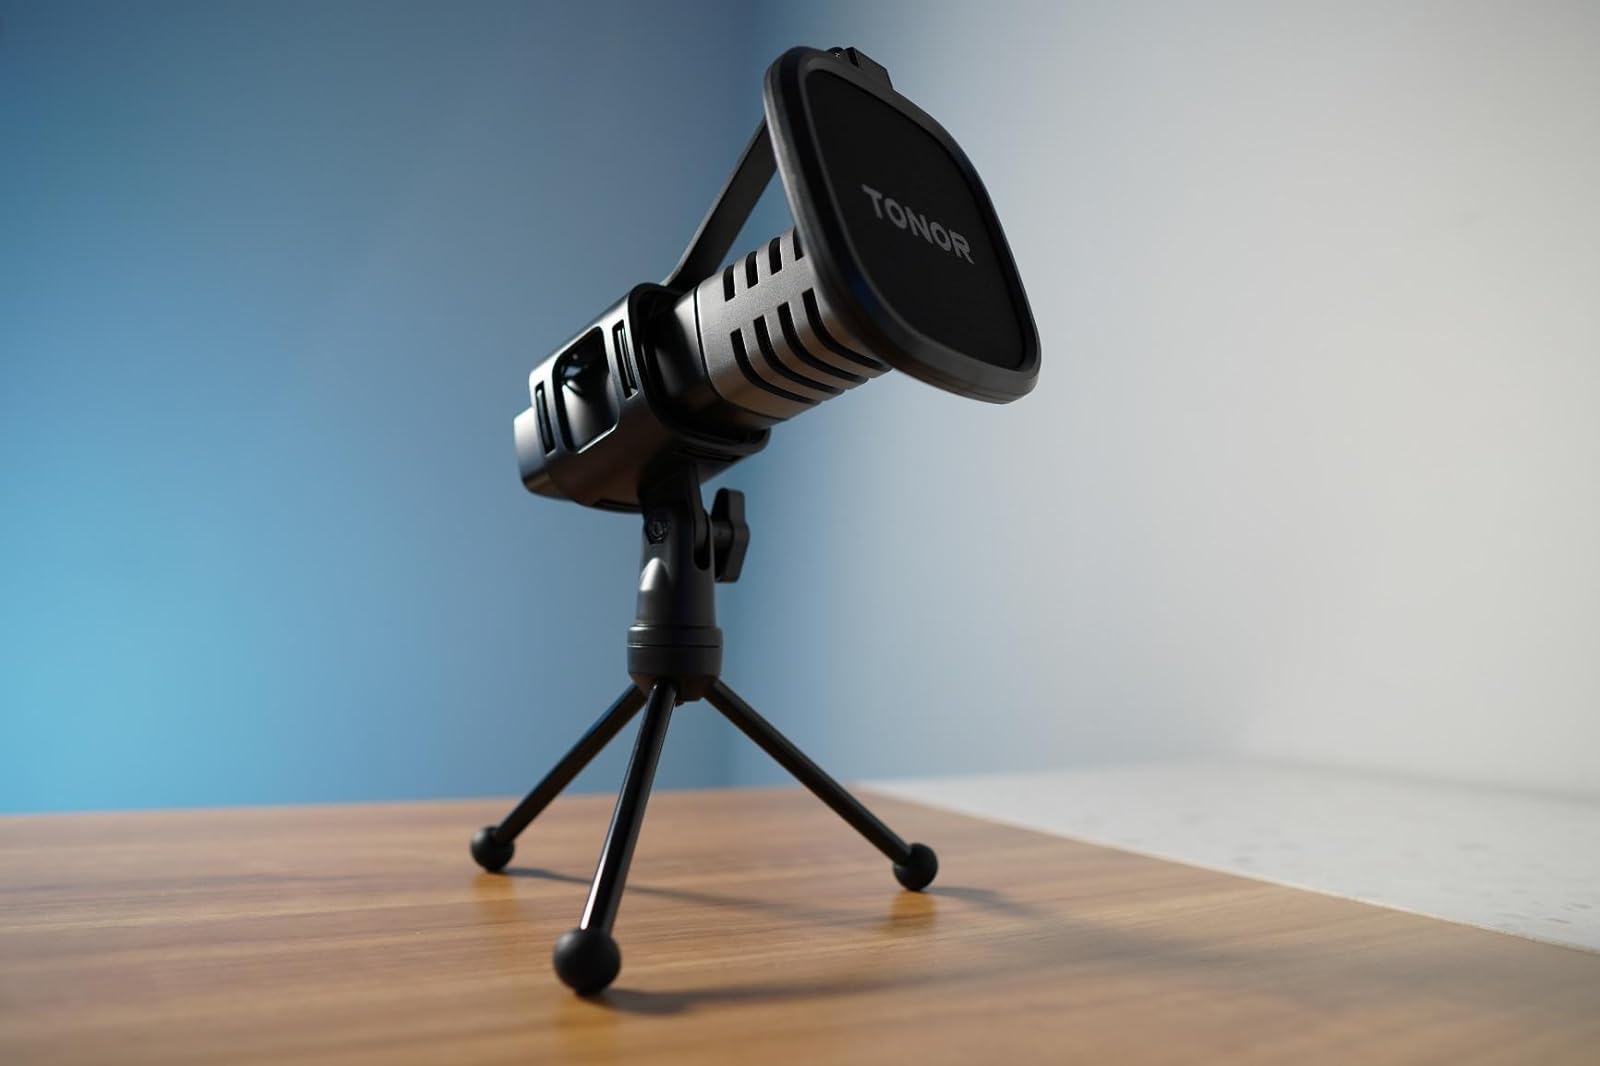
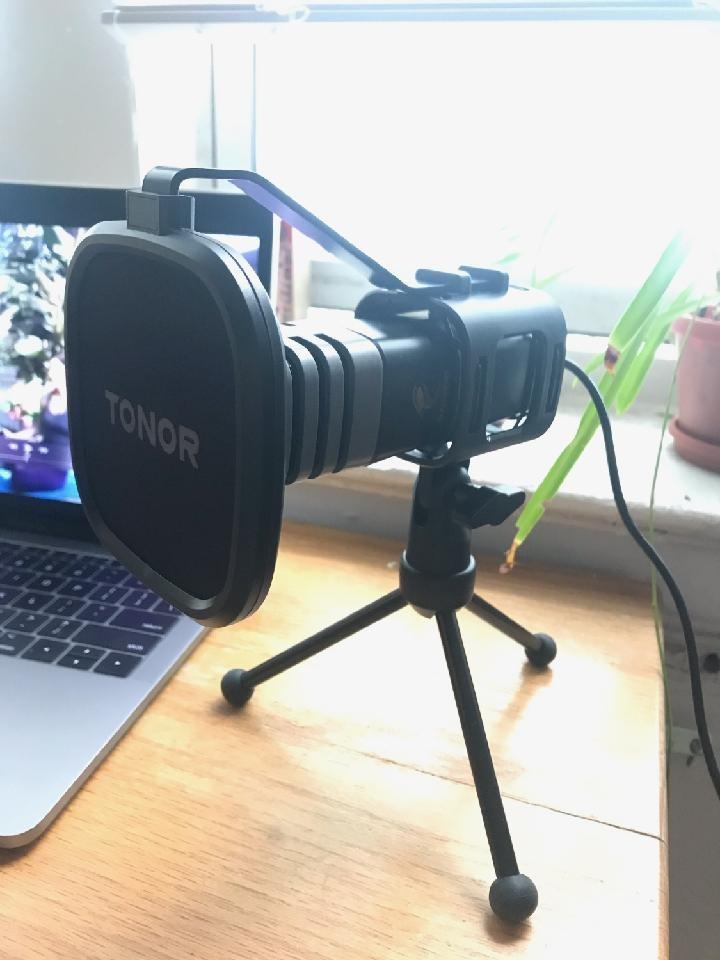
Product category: microphone
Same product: yes